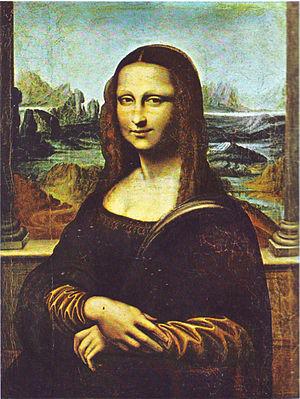
La Joconde, ou Portrait de Mona Lisa, est un tableau de l'artiste Léonard de Vinci, réalisé entre 1503 et 1506 ou entre 1513 et 1516, et peut-être jusqu'à 1519, qui représente un portrait mi-corps, probablement celui de la Florentine Lisa Gherardini, épouse de Francesco del Giocondo. Acquise par François Iᵉʳ, cette peinture à l'huile sur panneau de bois de peuplier de 77 × 53 cm est exposée au musée du Louvre à Paris. La Joconde est l'un des rares tableaux attribués de façon certaine à Léonard de Vinci.